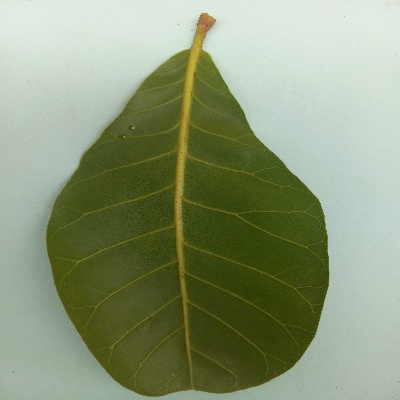
Crop: Cashew
Condition: healthy